Montezuma Hills

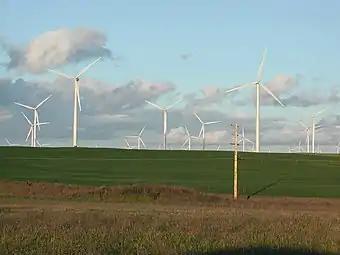
A 21st-century windfarm in the Montezuma Hills, Solano County, California. Some of these wind turbines are 415 ft tall.

The flora and fauna of the Montezuma Hills has been studied extensively beginning in 1988 with the Earth Metrics Environmental Impact Report for proposed wind energy development. and continuing with subsequent analyses that collectively have led to a comprehensive characterization of the local biological resources, plant communities and wildlife habitat.